Virginian EL-C

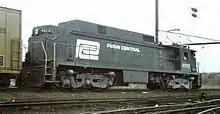
Penn Central No. 4602 near Baltimore, Maryland, in 1975

GE delivered 12 locomotives, numbered 130–141, to the Virginian between October 1956 and January 1957. The locomotives performed well in freight service and the Virginian retired the EL-3As as planned. The situation changed dramatically in December 1959 when the long-discussed merger between the Virginian and the Norfolk and Western Railway occurred. The routes were largely parallel, and the N&W had scrapped its own electrification scheme in 1950. The N&W renumbered the EL-Cs 230–241 and kept them running, but change was coming. The N&W routed only eastbound traffic over the former Virginian, with all westbound traffic going over the N&W main line. The electrification system became surplus to requirements and was shut down on June 30, 1962.